Walkability

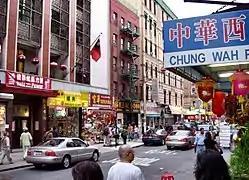
Chinatown, New York City

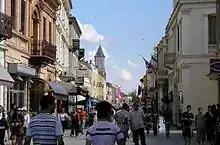
Mixed use pedestrian friendly street in Bitola, North Macedonia

In urban planning, walkability is the accessibility of amenities within a reasonable walking distance. It is based on the idea that urban spaces should be more than just transport corridors designed for maximum vehicle throughput. Instead, it should be relatively complete livable spaces that serve a variety of uses, users, and transportation modes and reduce the need for cars for travel. The first of the ten principles of New Urbanism is walkability.